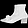
Label: Ankle boot